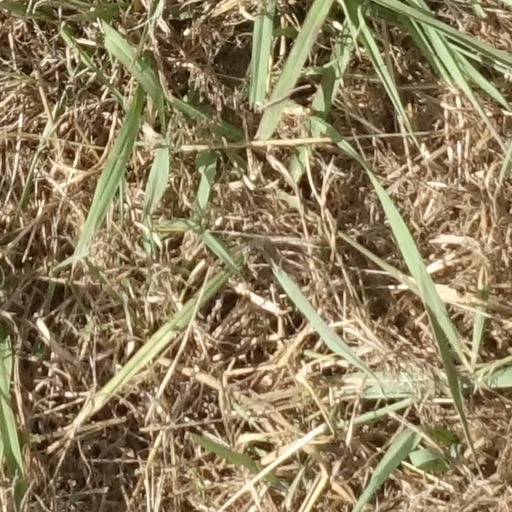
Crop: sorghum